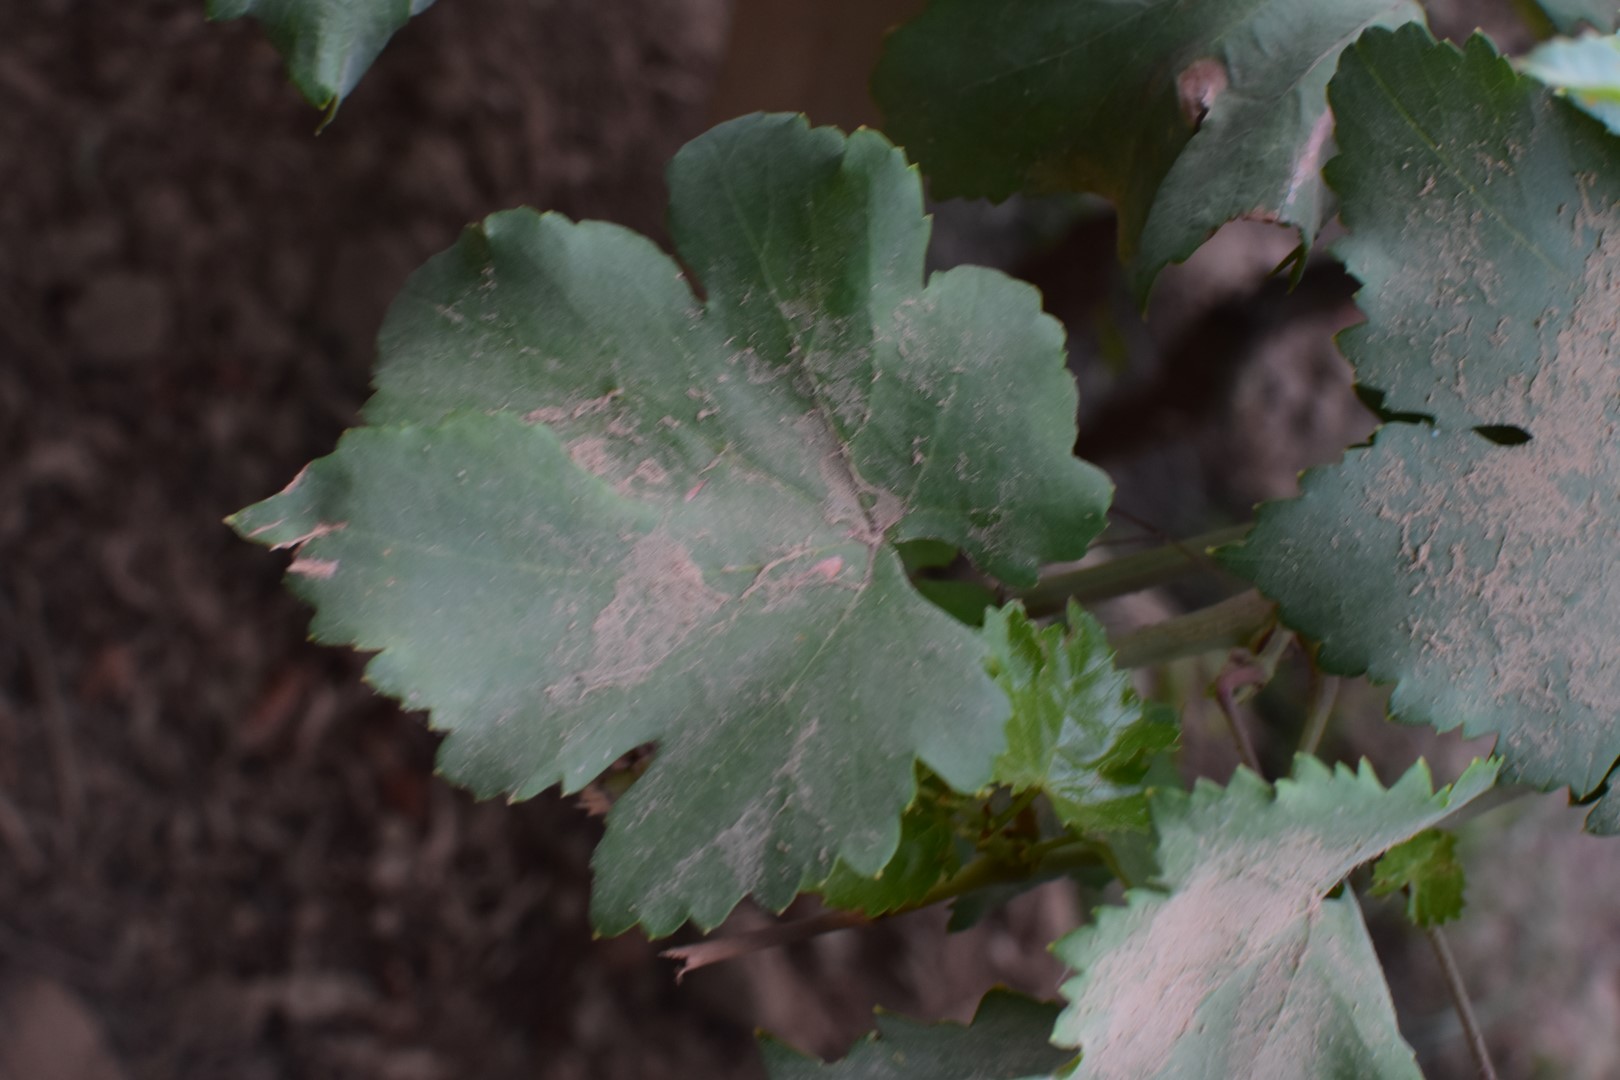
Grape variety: Kamali